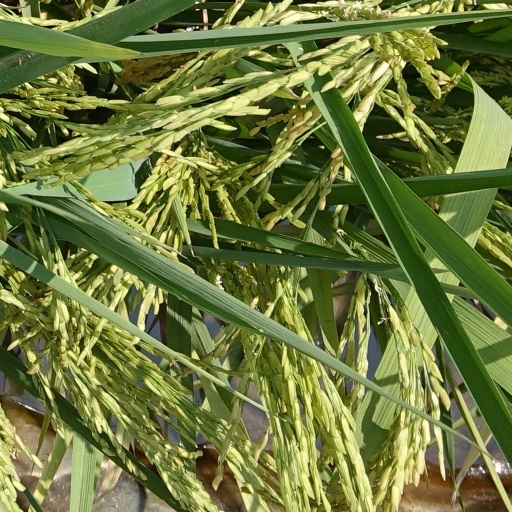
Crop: rice